Badfish (song)

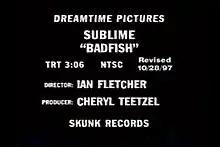
Credit and title screen from music video for "Badfish"

After the success of the single "Date Rape" from 1992-1994, a song the band says they all hated, Sublime tried to get "Badfish" to catch on in its place. Instead of sending the cassette to local radio stations, which were playing "Date Rape" non-stop, the band decided to try soliciting MTV and set out to make a music video instead.